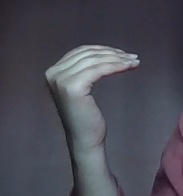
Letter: haa